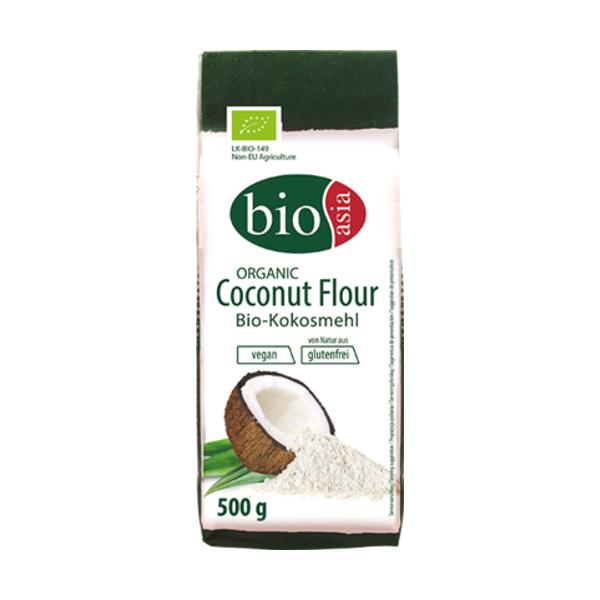
Waste category: cardboard